Ricky Reyes

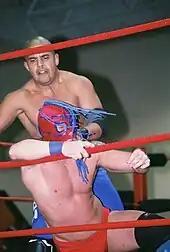
Reyes wrestling against Super Hentai.

On September 9, 2006, Reyes debuted in Combat Zone Wrestling (CZW) and joined The Blackout by helping Eddie Kingston win the CZW World Heavyweight Championship. Reyes left CZW on October 21, 2006 to join Pro Wrestling Unplugged, teaming with Joker at the Pitbull/Public Enemy Tag Team Memorial Cup.